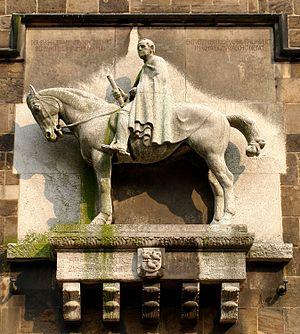
Cet article recense les statues équestres en Allemagne.